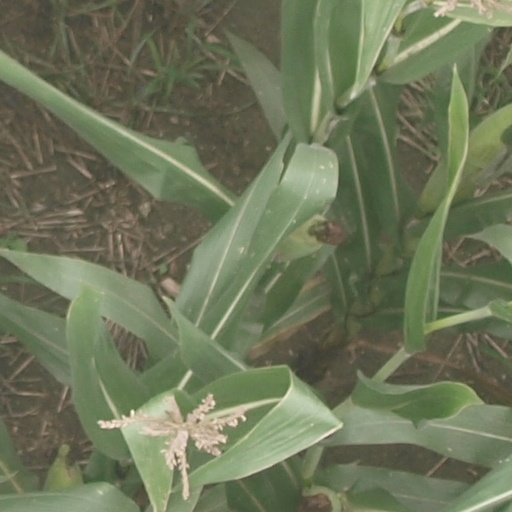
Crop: maize; corn